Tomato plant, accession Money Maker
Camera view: vertical (180 deg); turntable rotation: 30 degrees
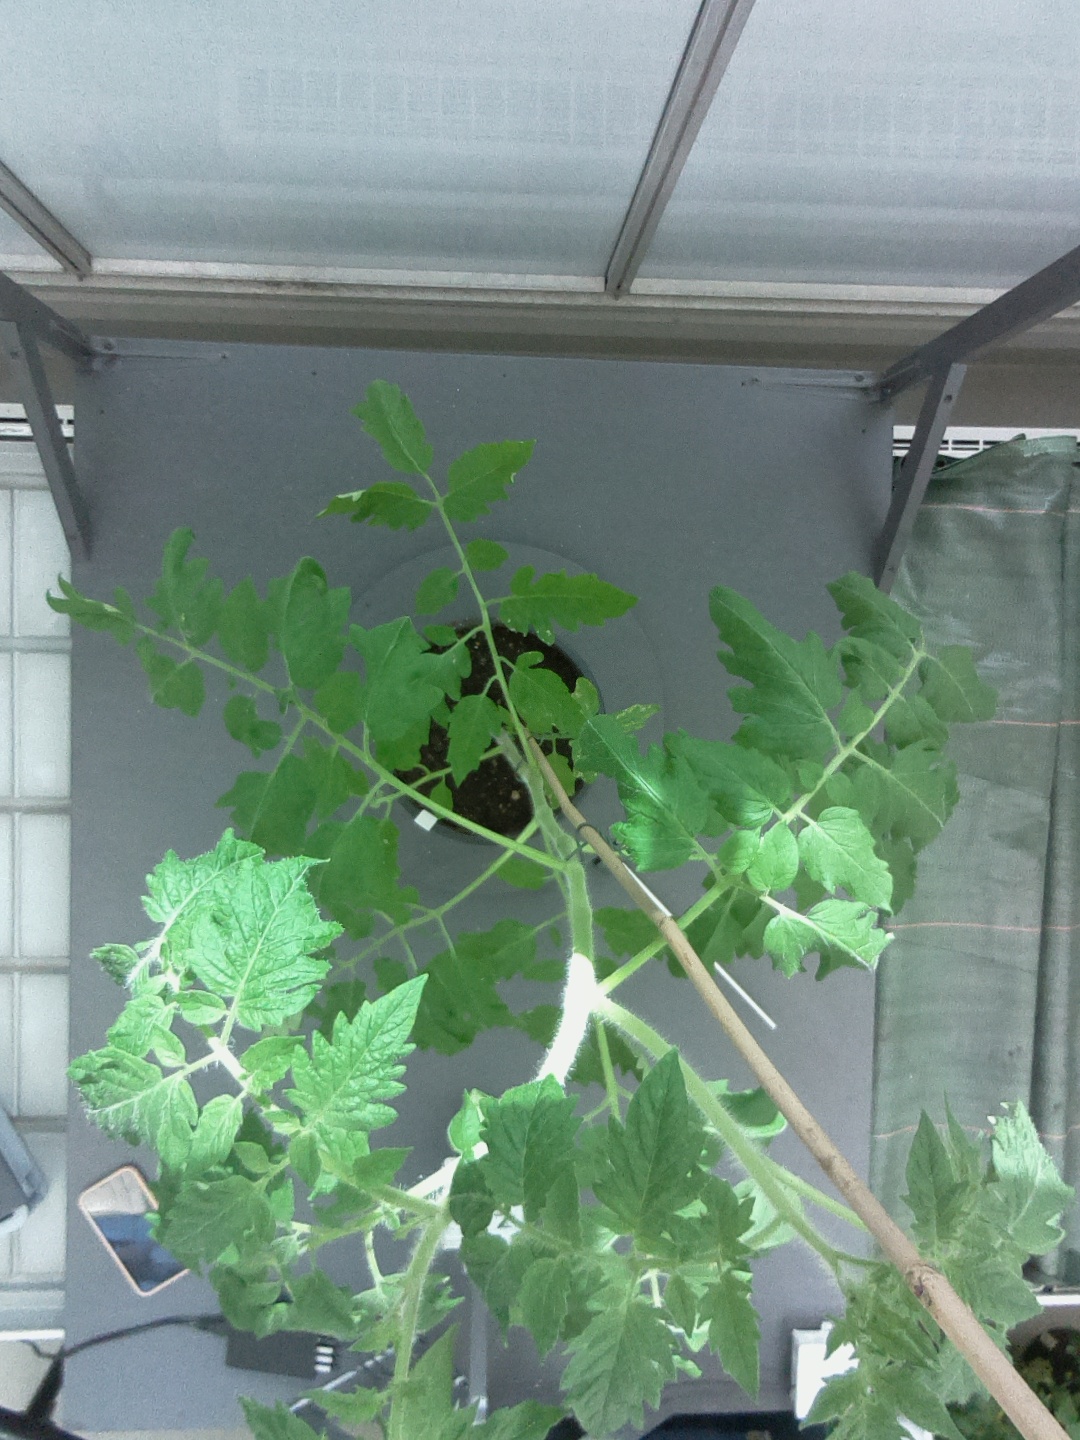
BBCH growth stage 23: 30%-40% Side shoots formed